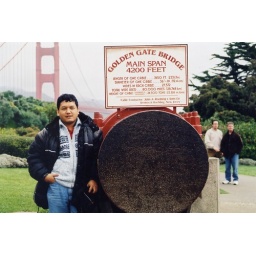
at the golden gate bridge in san fransisco